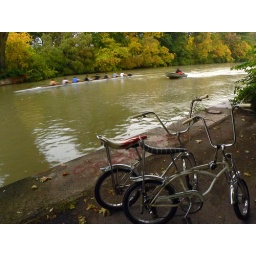
The rain during our bike ride forced us to take cover under a pedestrian bridge next to the Erie Canal.